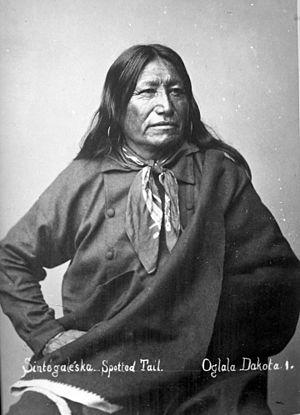
Spotted Tail est un important chef lakota de la bande des Brûlés né vers 1823 et mort assassiné le 5 août 1881. Bien qu’ayant été un grand guerrier dans sa jeunesse, il est devenu convaincu de l’inutilité de s’opposer aux incursions des Blancs dans sa terre natale, et est devenu un homme politique promouvant la paix et défendant les droits de sa tribu. Ce fut un contemporain de Crazy Horse. On dit que ses sœurs Iron Between Horns et Kills Enemy se seraient mariées avec son père après la mort de sa mère. Il a été tué par Crow Dog en 1881 parce que d’autres chefs le considéraient comme un traître dans la lutte pour le pouvoir entre les Lakotas, qui a suivi la guerre des Black Hills.